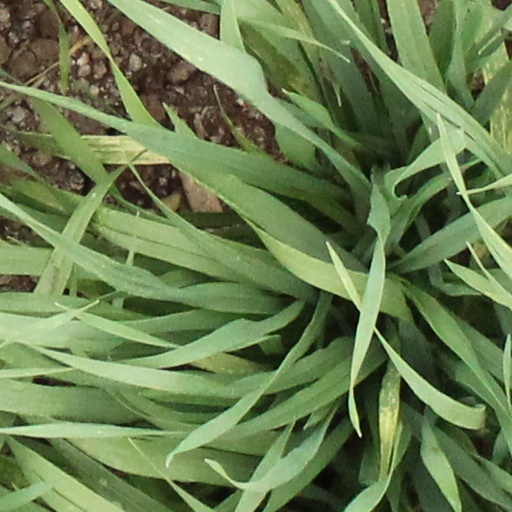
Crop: wheat